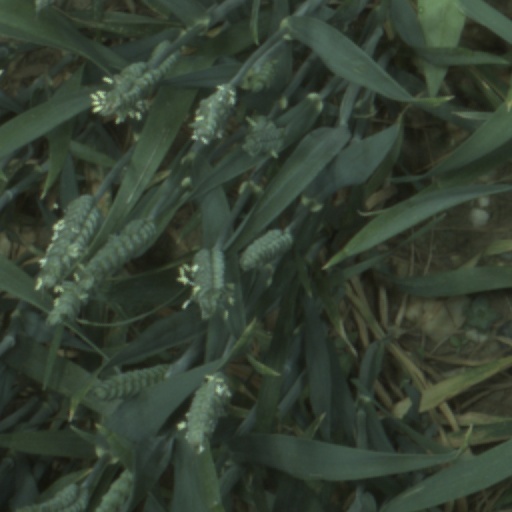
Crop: wheat